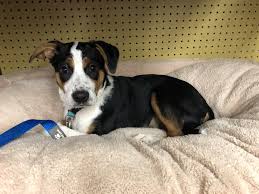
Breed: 234-n000091-Appenzeller